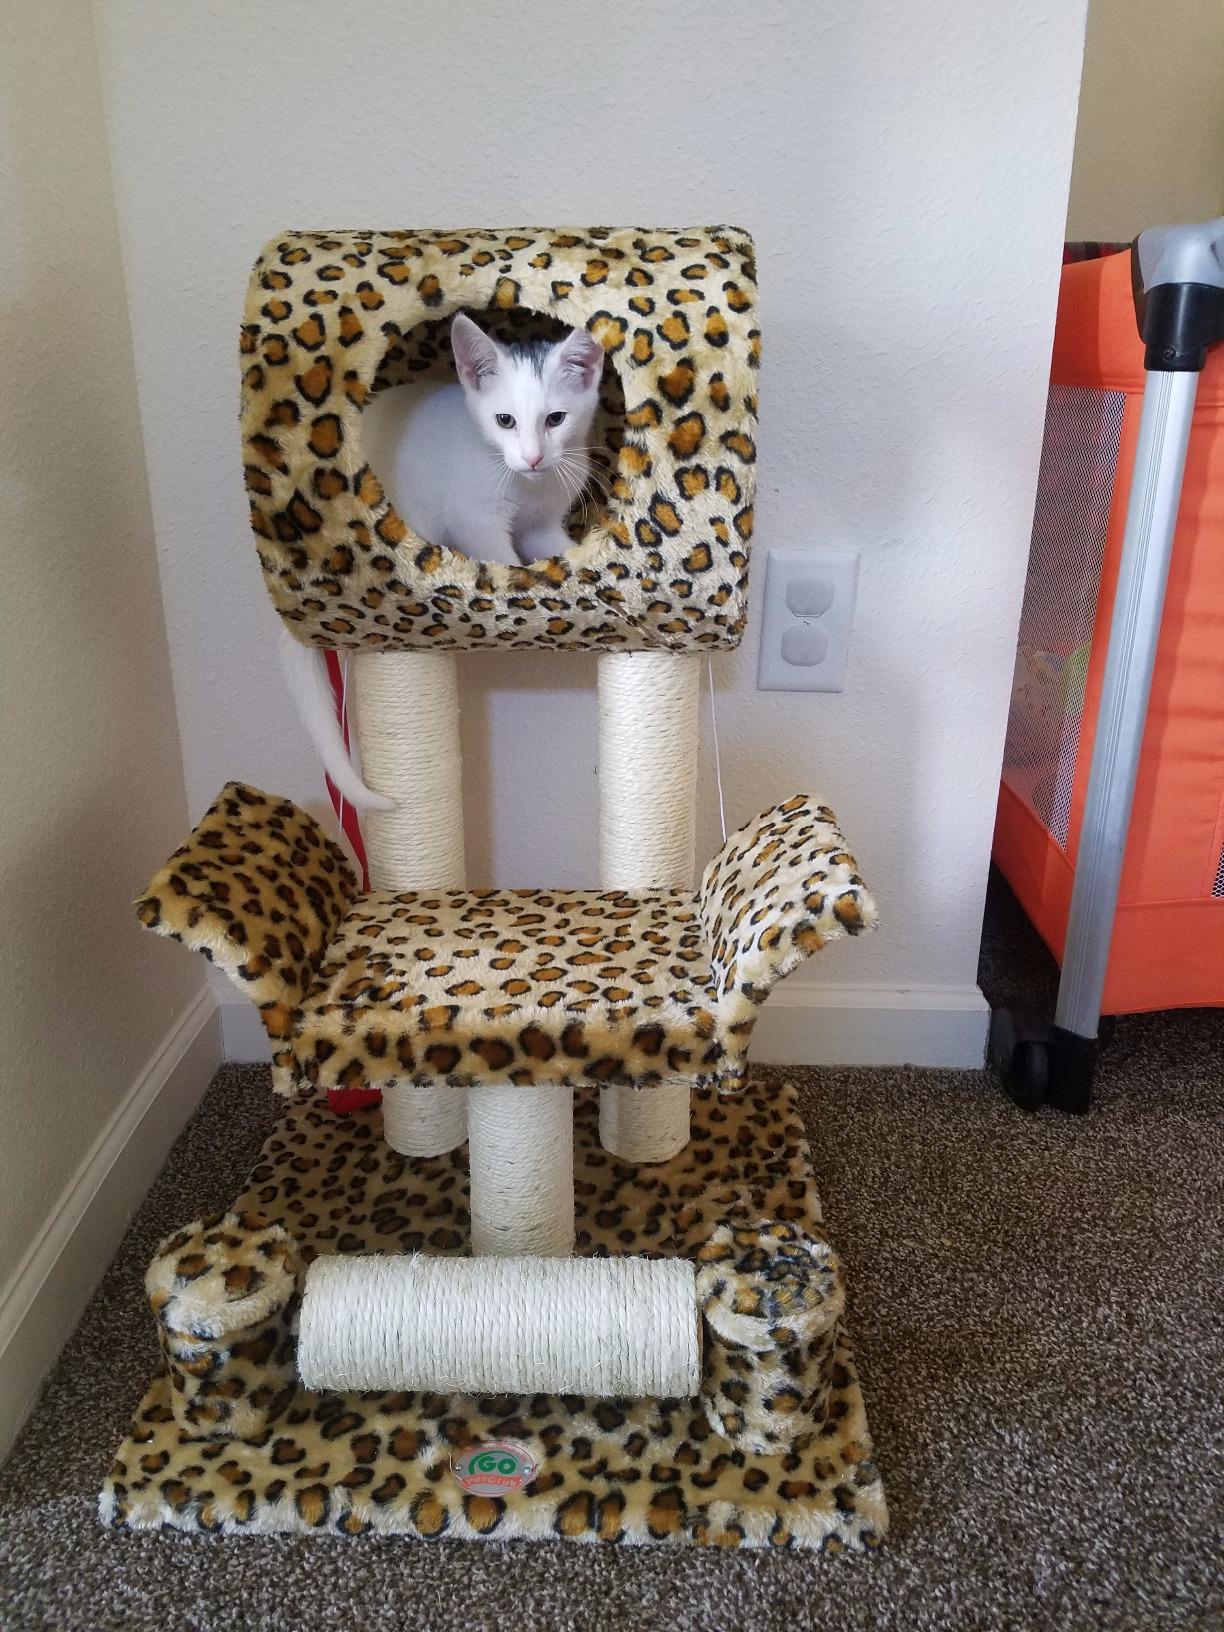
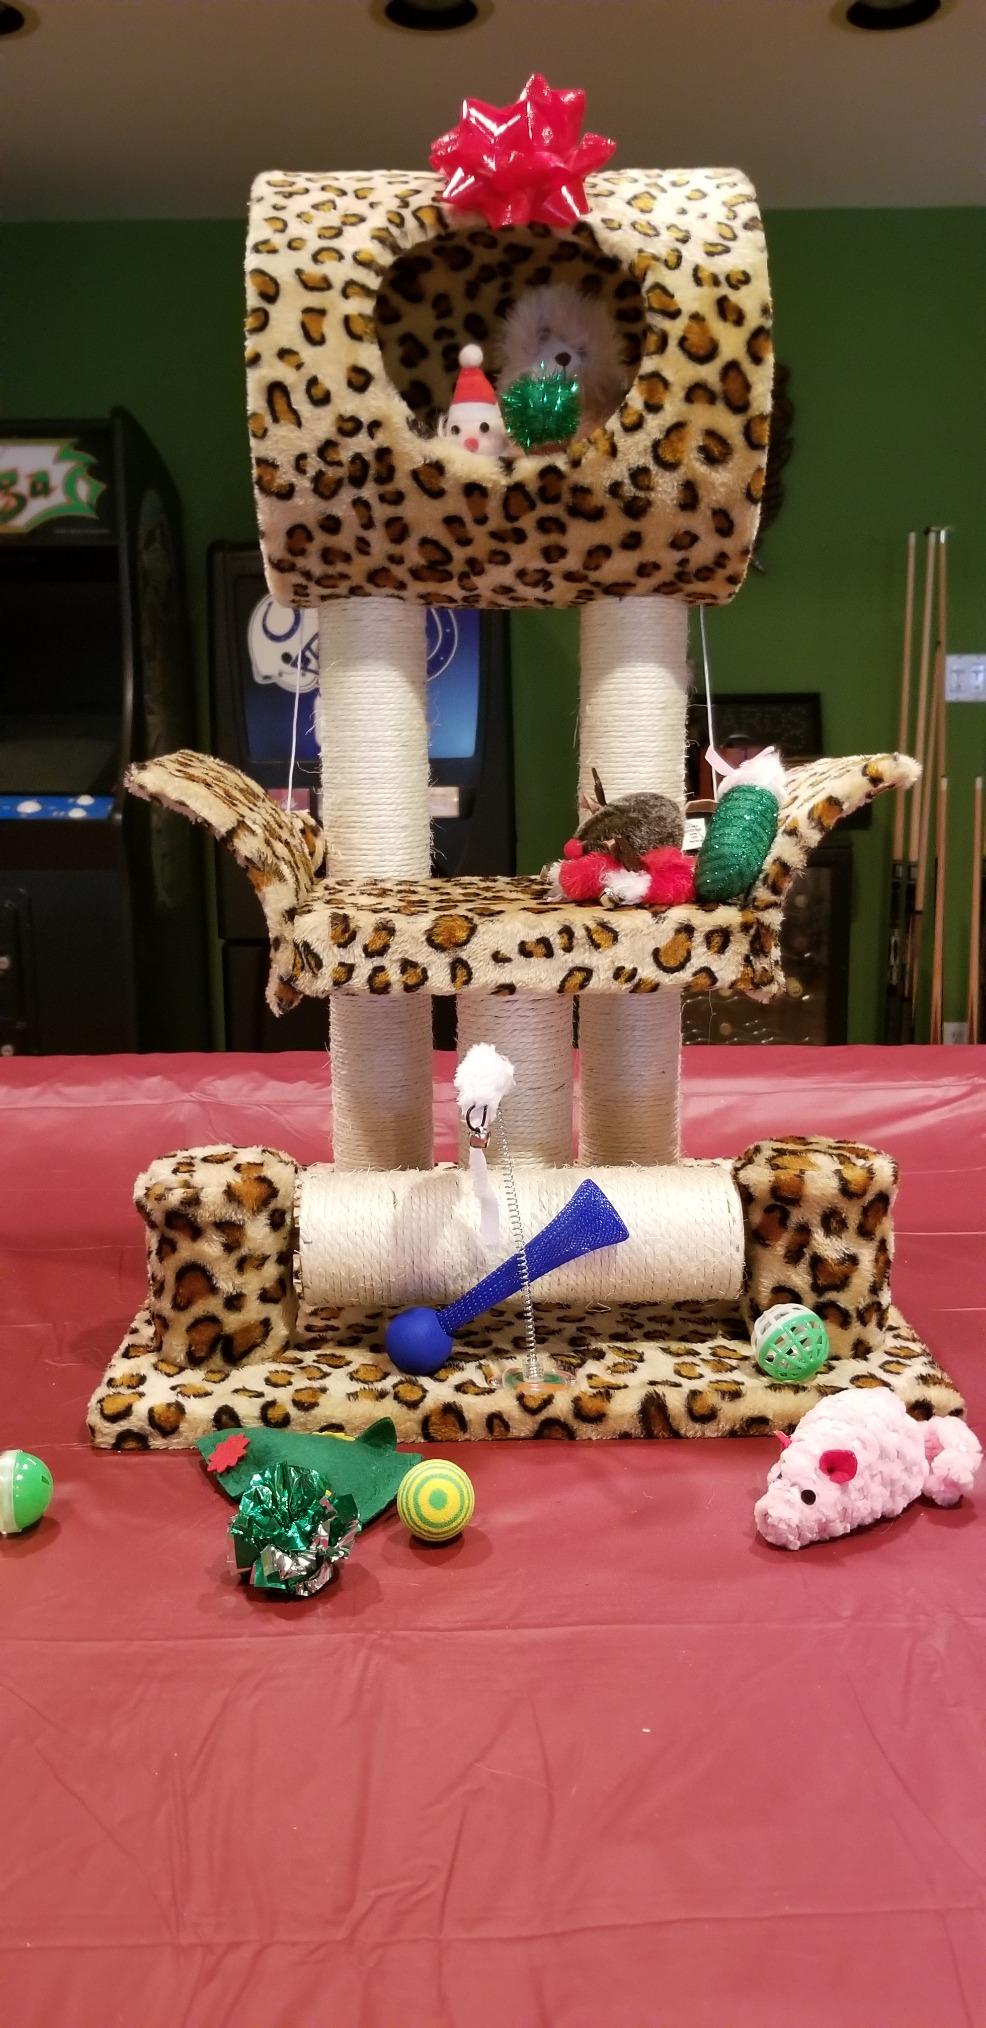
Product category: items_cat tree
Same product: yes